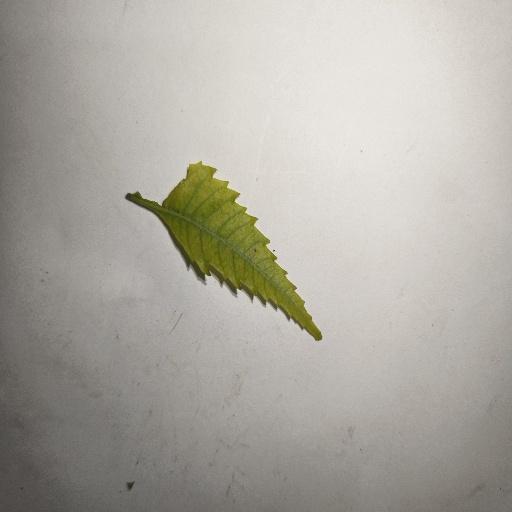
Species: Neem
Leaf condition: Yellow Leaf